Prancing Queens

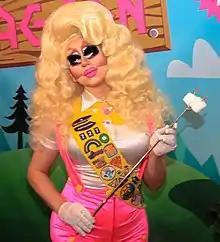
Trixie Mattel ("pictured in 2018") is eliminated from the competition.

For the mini-challenge, contestants appear in the "Fake Housewives of RuPaul's Drag Race", a parody of the "Real Housewives" franchise. Violet Chachki wins, and therefore assigns contestants into teams of two for the main challenge.